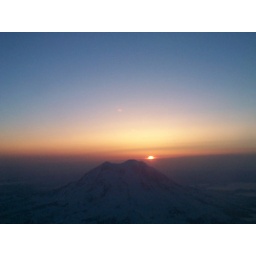
sadly flying over mountains